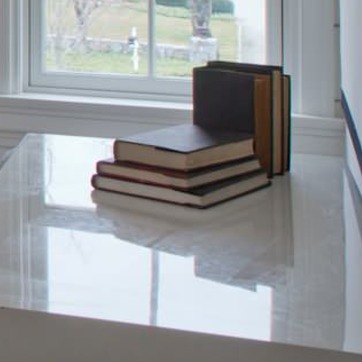
Material: paper